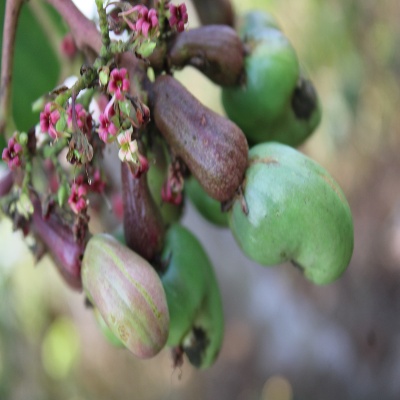
Crop: Cashew
Condition: healthy